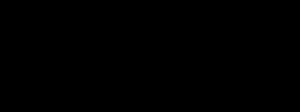
Finnjolle
Klassens symbol
"Finnjollen er en form for sejljolle. Den blev i 1949 udviklet af den svenske kanodesigner Rickard Sarby med henblik på at bruge den til sommer-OL 1952 i Helsingfors. Siden debuten i 1952 har finnjollen været at finde ved alle olympiske lege, hvilket gør den til en af historiens mest profilerede olympiske sejlbåde. Finnjollen sejles mest af ""de tunge drenge"" nær de 100 kg.